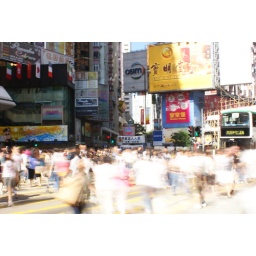
Busy road in causeway bay. The sales were on so it was mayhem to cross the road.